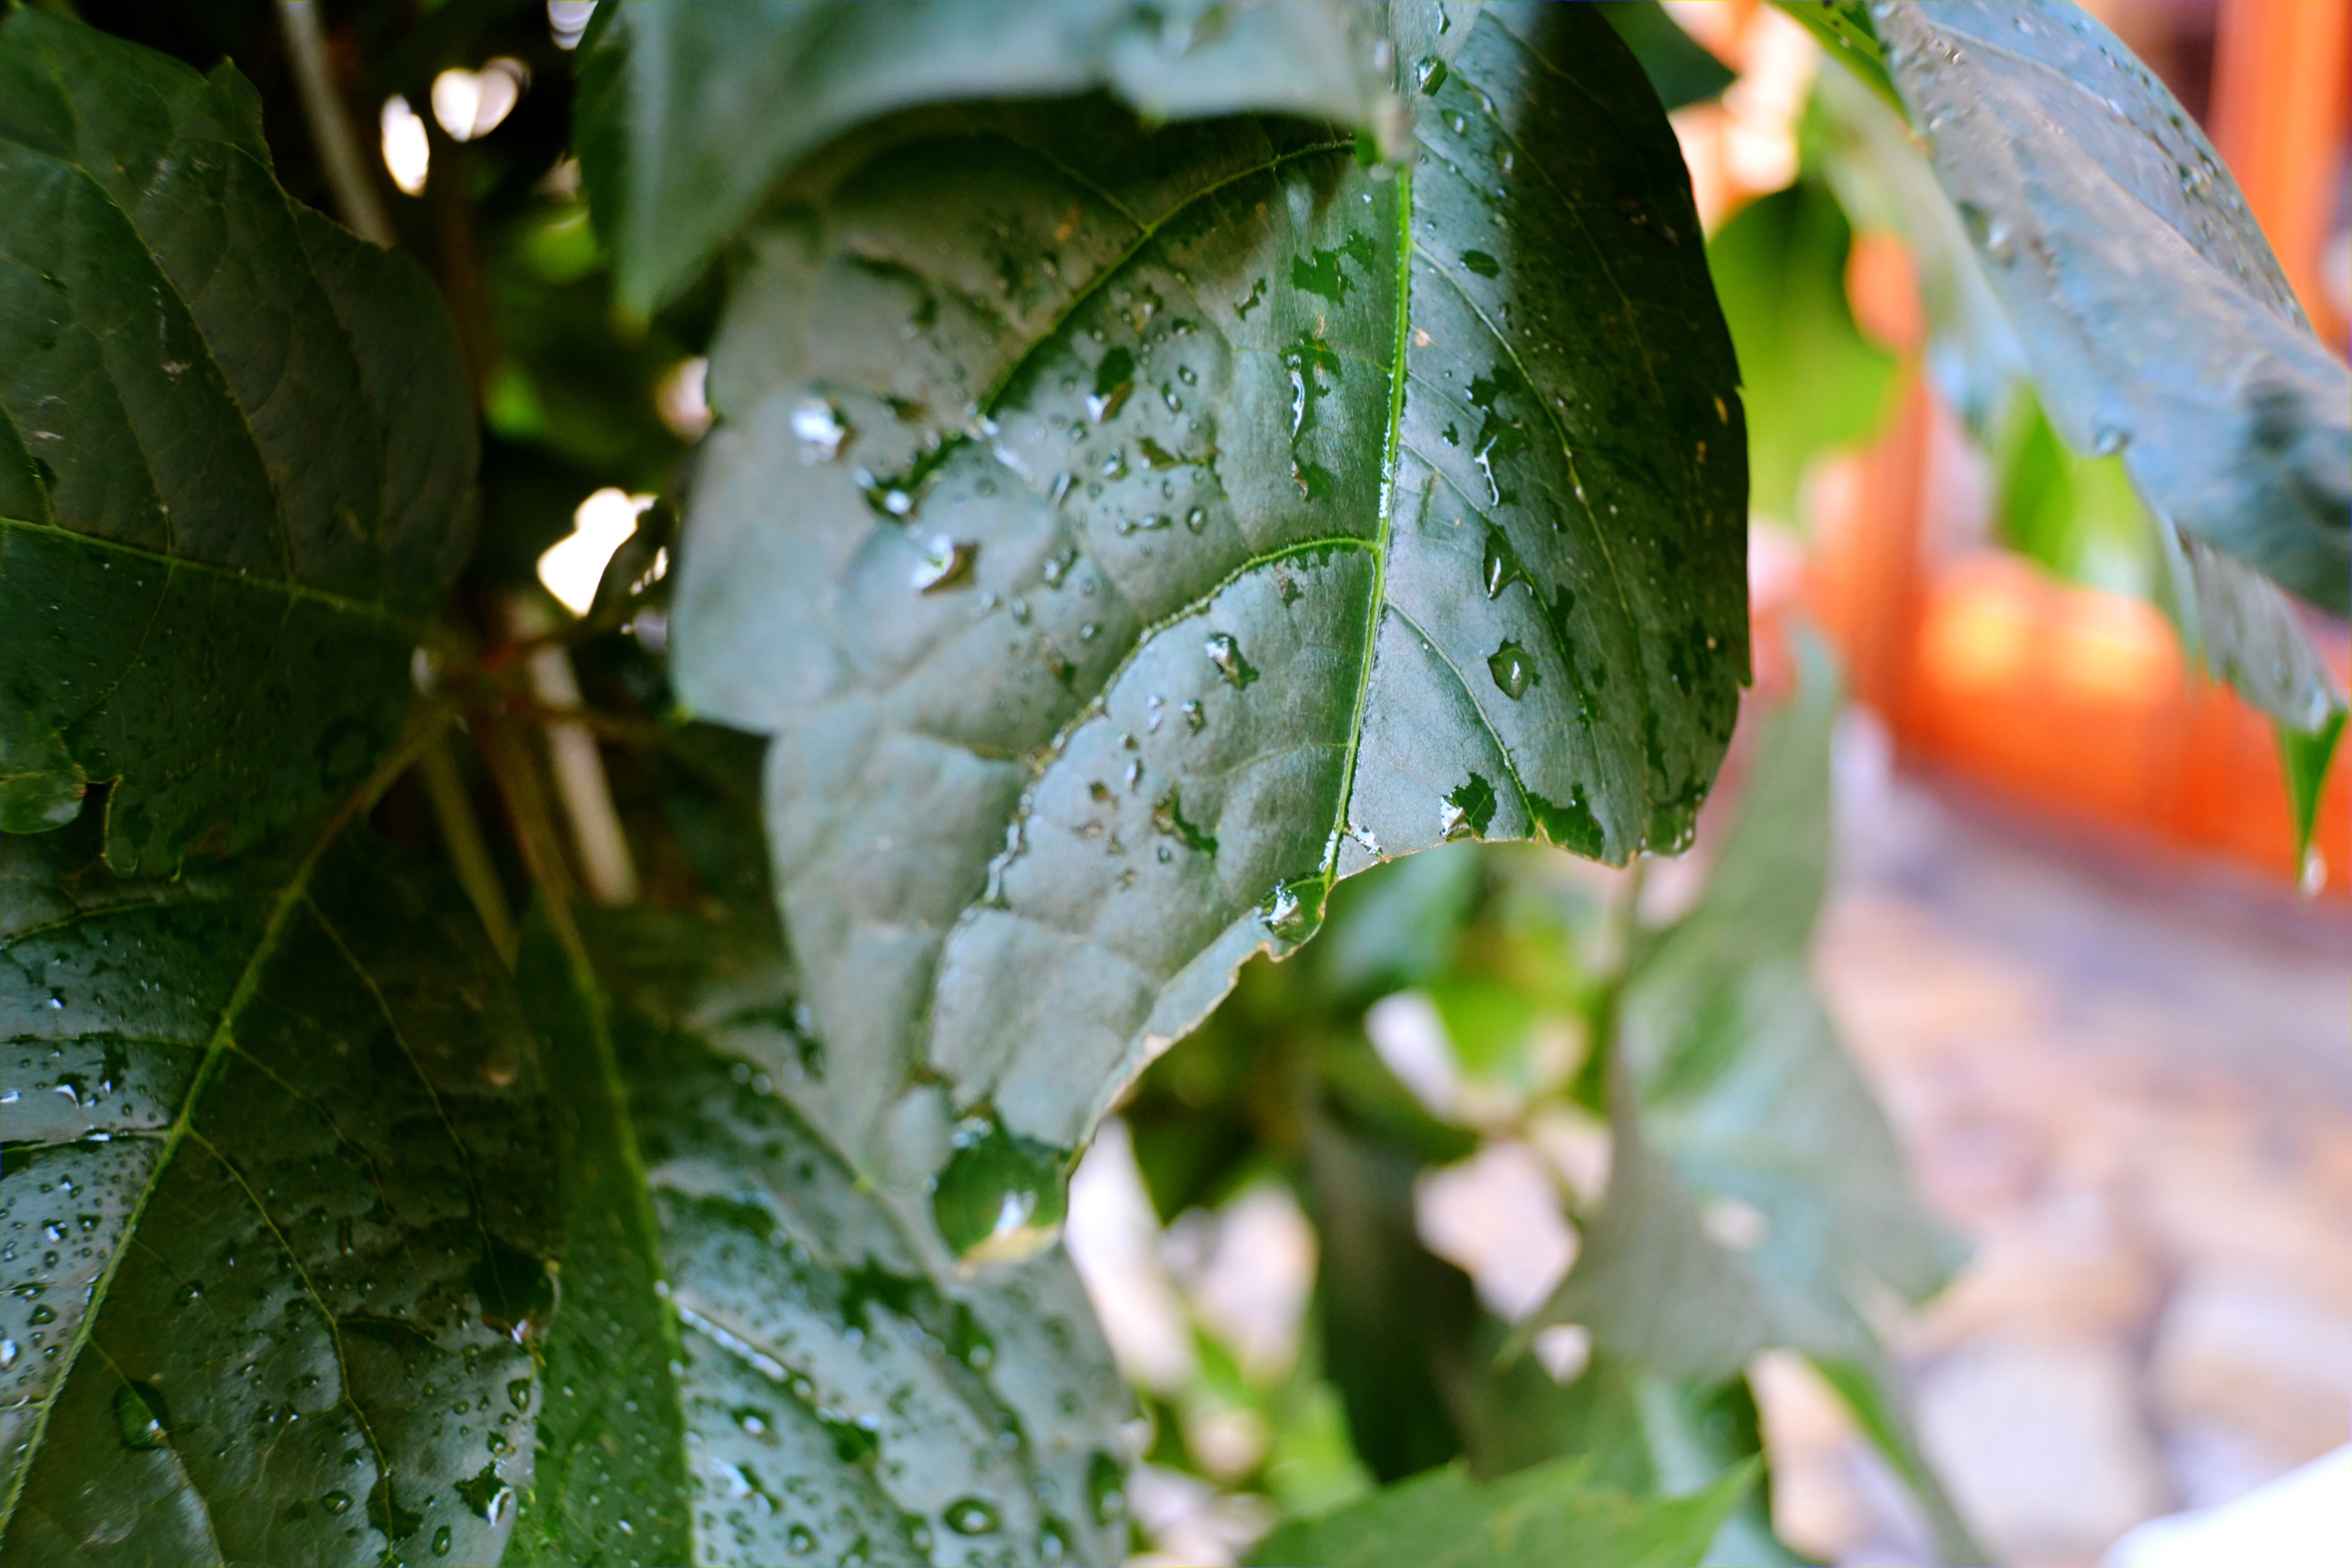
water, nature, plant, leaf, flower, food, green, produce, broken, botany, garden, flora, close up, leaves, macro photography, flowering plant, land plant